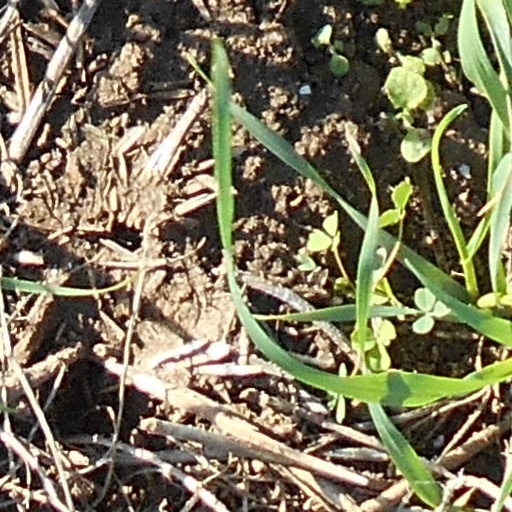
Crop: wheat